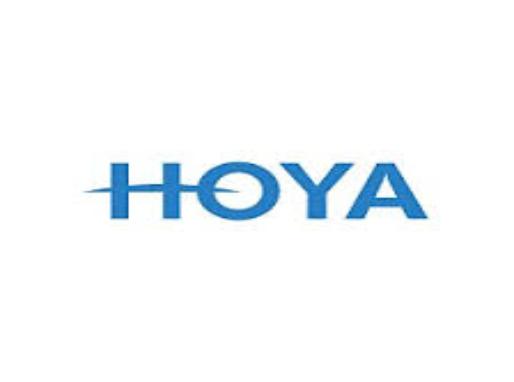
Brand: Hoya
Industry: Clothes